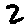
Label: 2